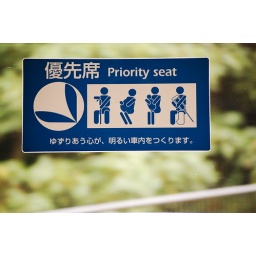
Priority seating sign in the tiny train to Gujo Hachiman! The train was dinky. And pretty full.